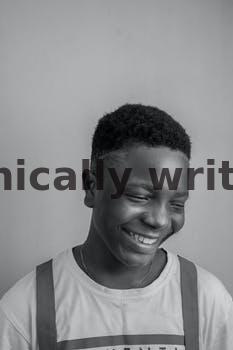
Label: Watermark